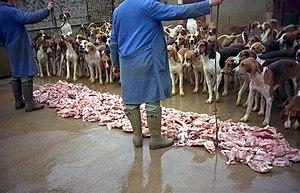
Le château de Cheverny est un château de la Loire français situé en Sologne, sur la commune de Cheverny, dans le département de Loir-et-Cher et la région Centre-Val de Loire. C'est l'un des châteaux de la Loire les plus fréquentés avec ceux de Blois et de Chambord, tout proches.